Laugh! Laugh! Laugh!

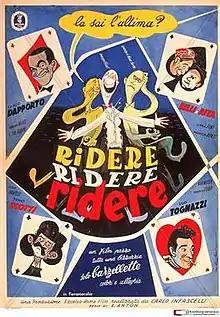

Laugh! Laugh! Laugh! (Italian: Ridere! Ridere! Ridere!) is a 1954 Italian comedy film directed by Edoardo Anton and starring Tino Scotti, Ugo Tognazzi and Carlo Dapporto.